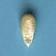
Maize quality: Good